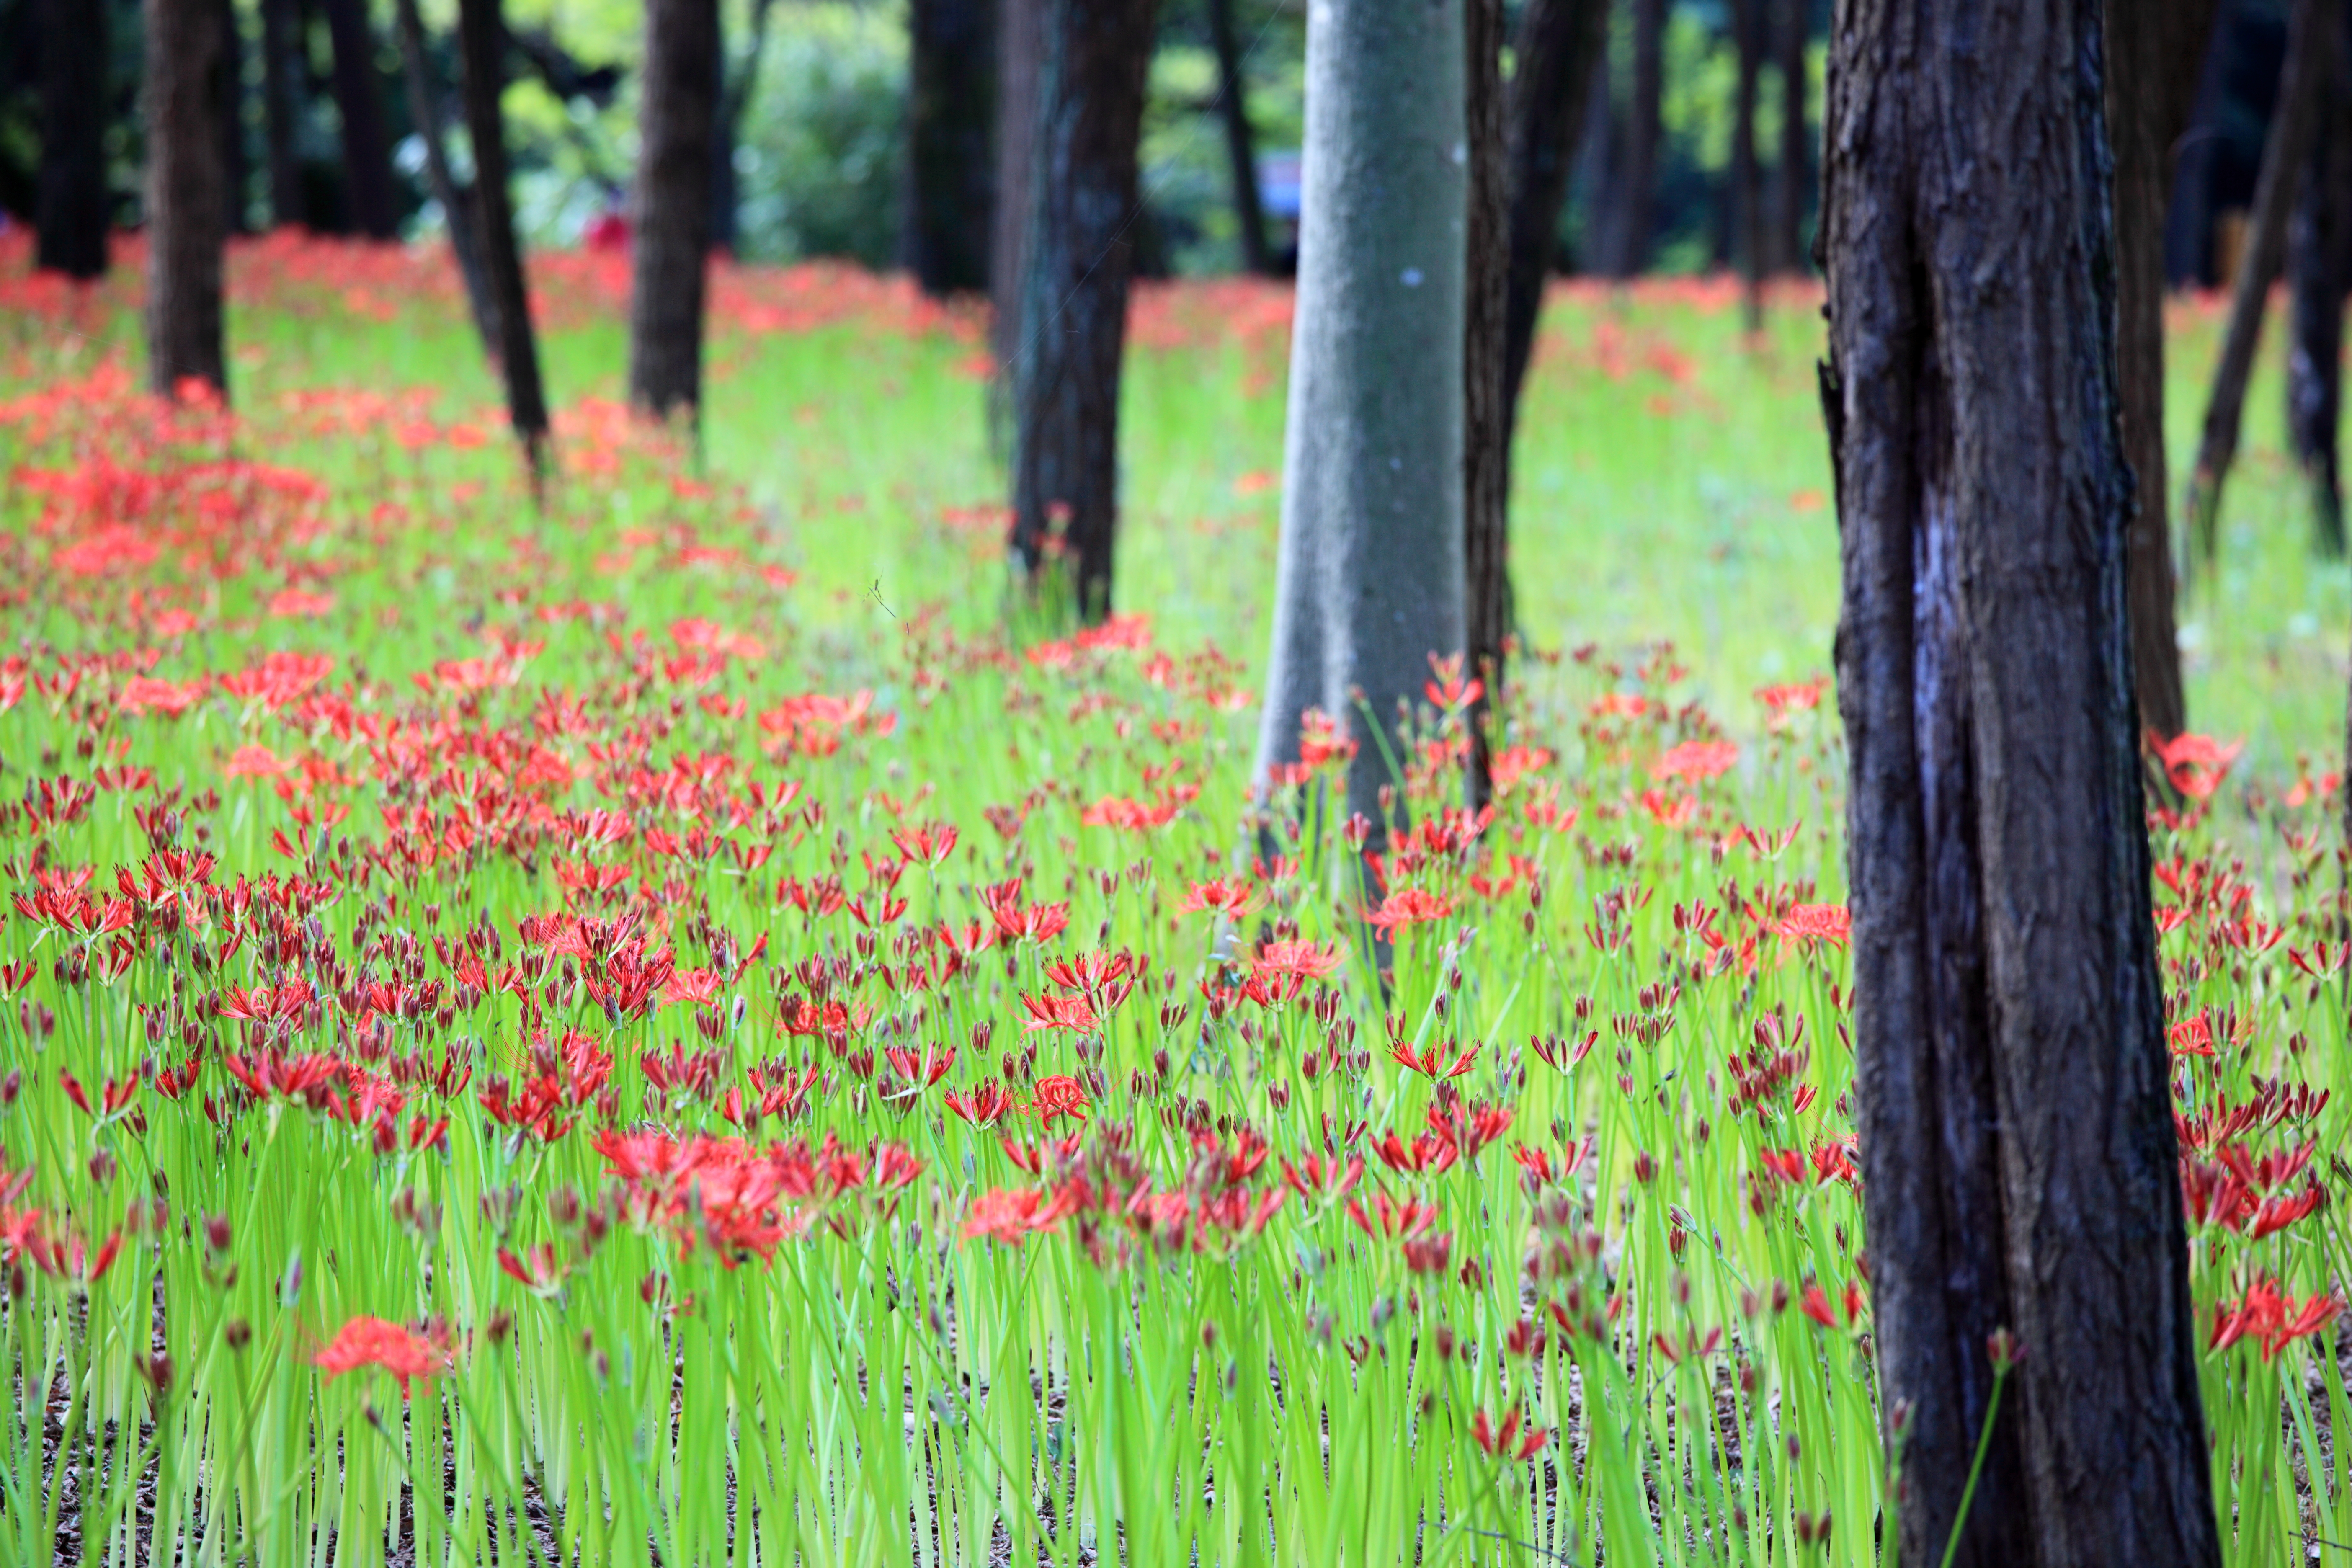
tree, nature, forest, grass, blossom, plant, field, meadow, prairie, sunlight, leaf, flower, green, high, autumn, botany, flora, wildflower, 5d, hires, woodland, radiata, habitat, markii, ecosystem, hi, res, resolution, saitama, lycoris, redspiderlily, hidaka, kinchakuda, flowering plant, natural environment, grass family, plant stem, land plant